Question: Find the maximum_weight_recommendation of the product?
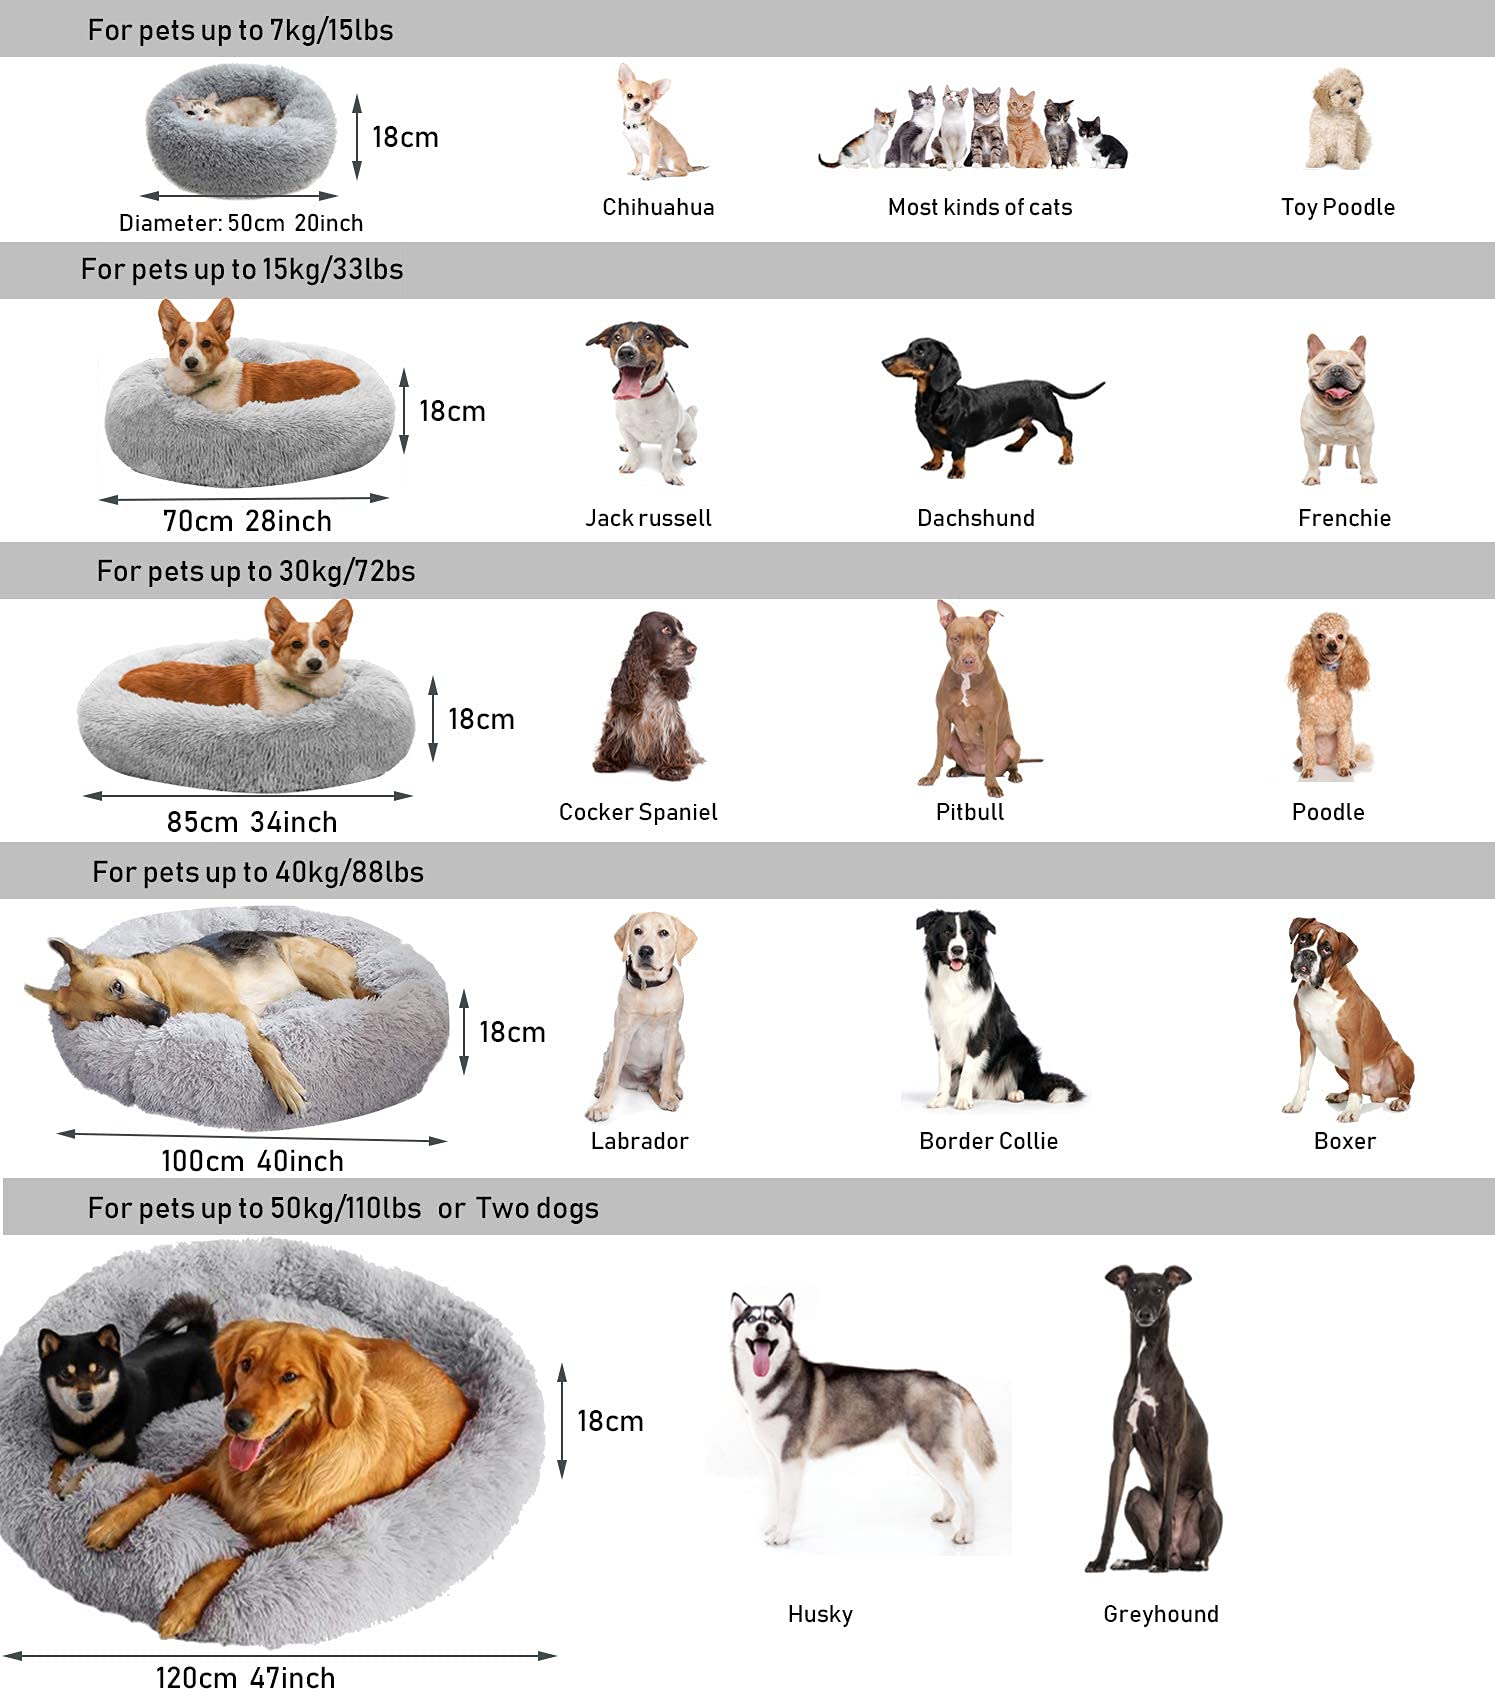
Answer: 15 pound